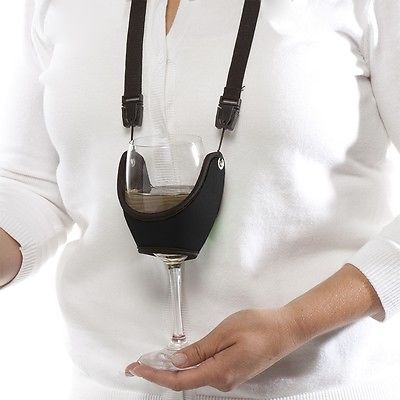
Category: stapler